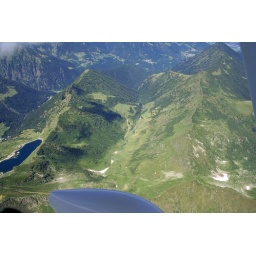
Orobian Prealps - A small lake over the mountains